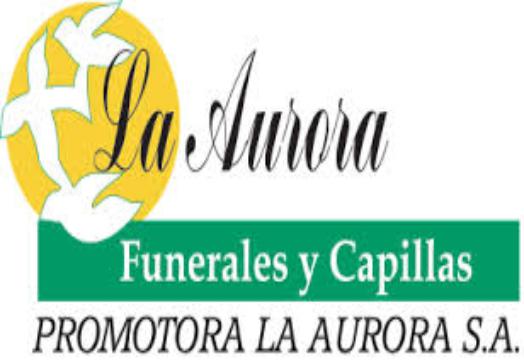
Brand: La Aurora
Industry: Necessities